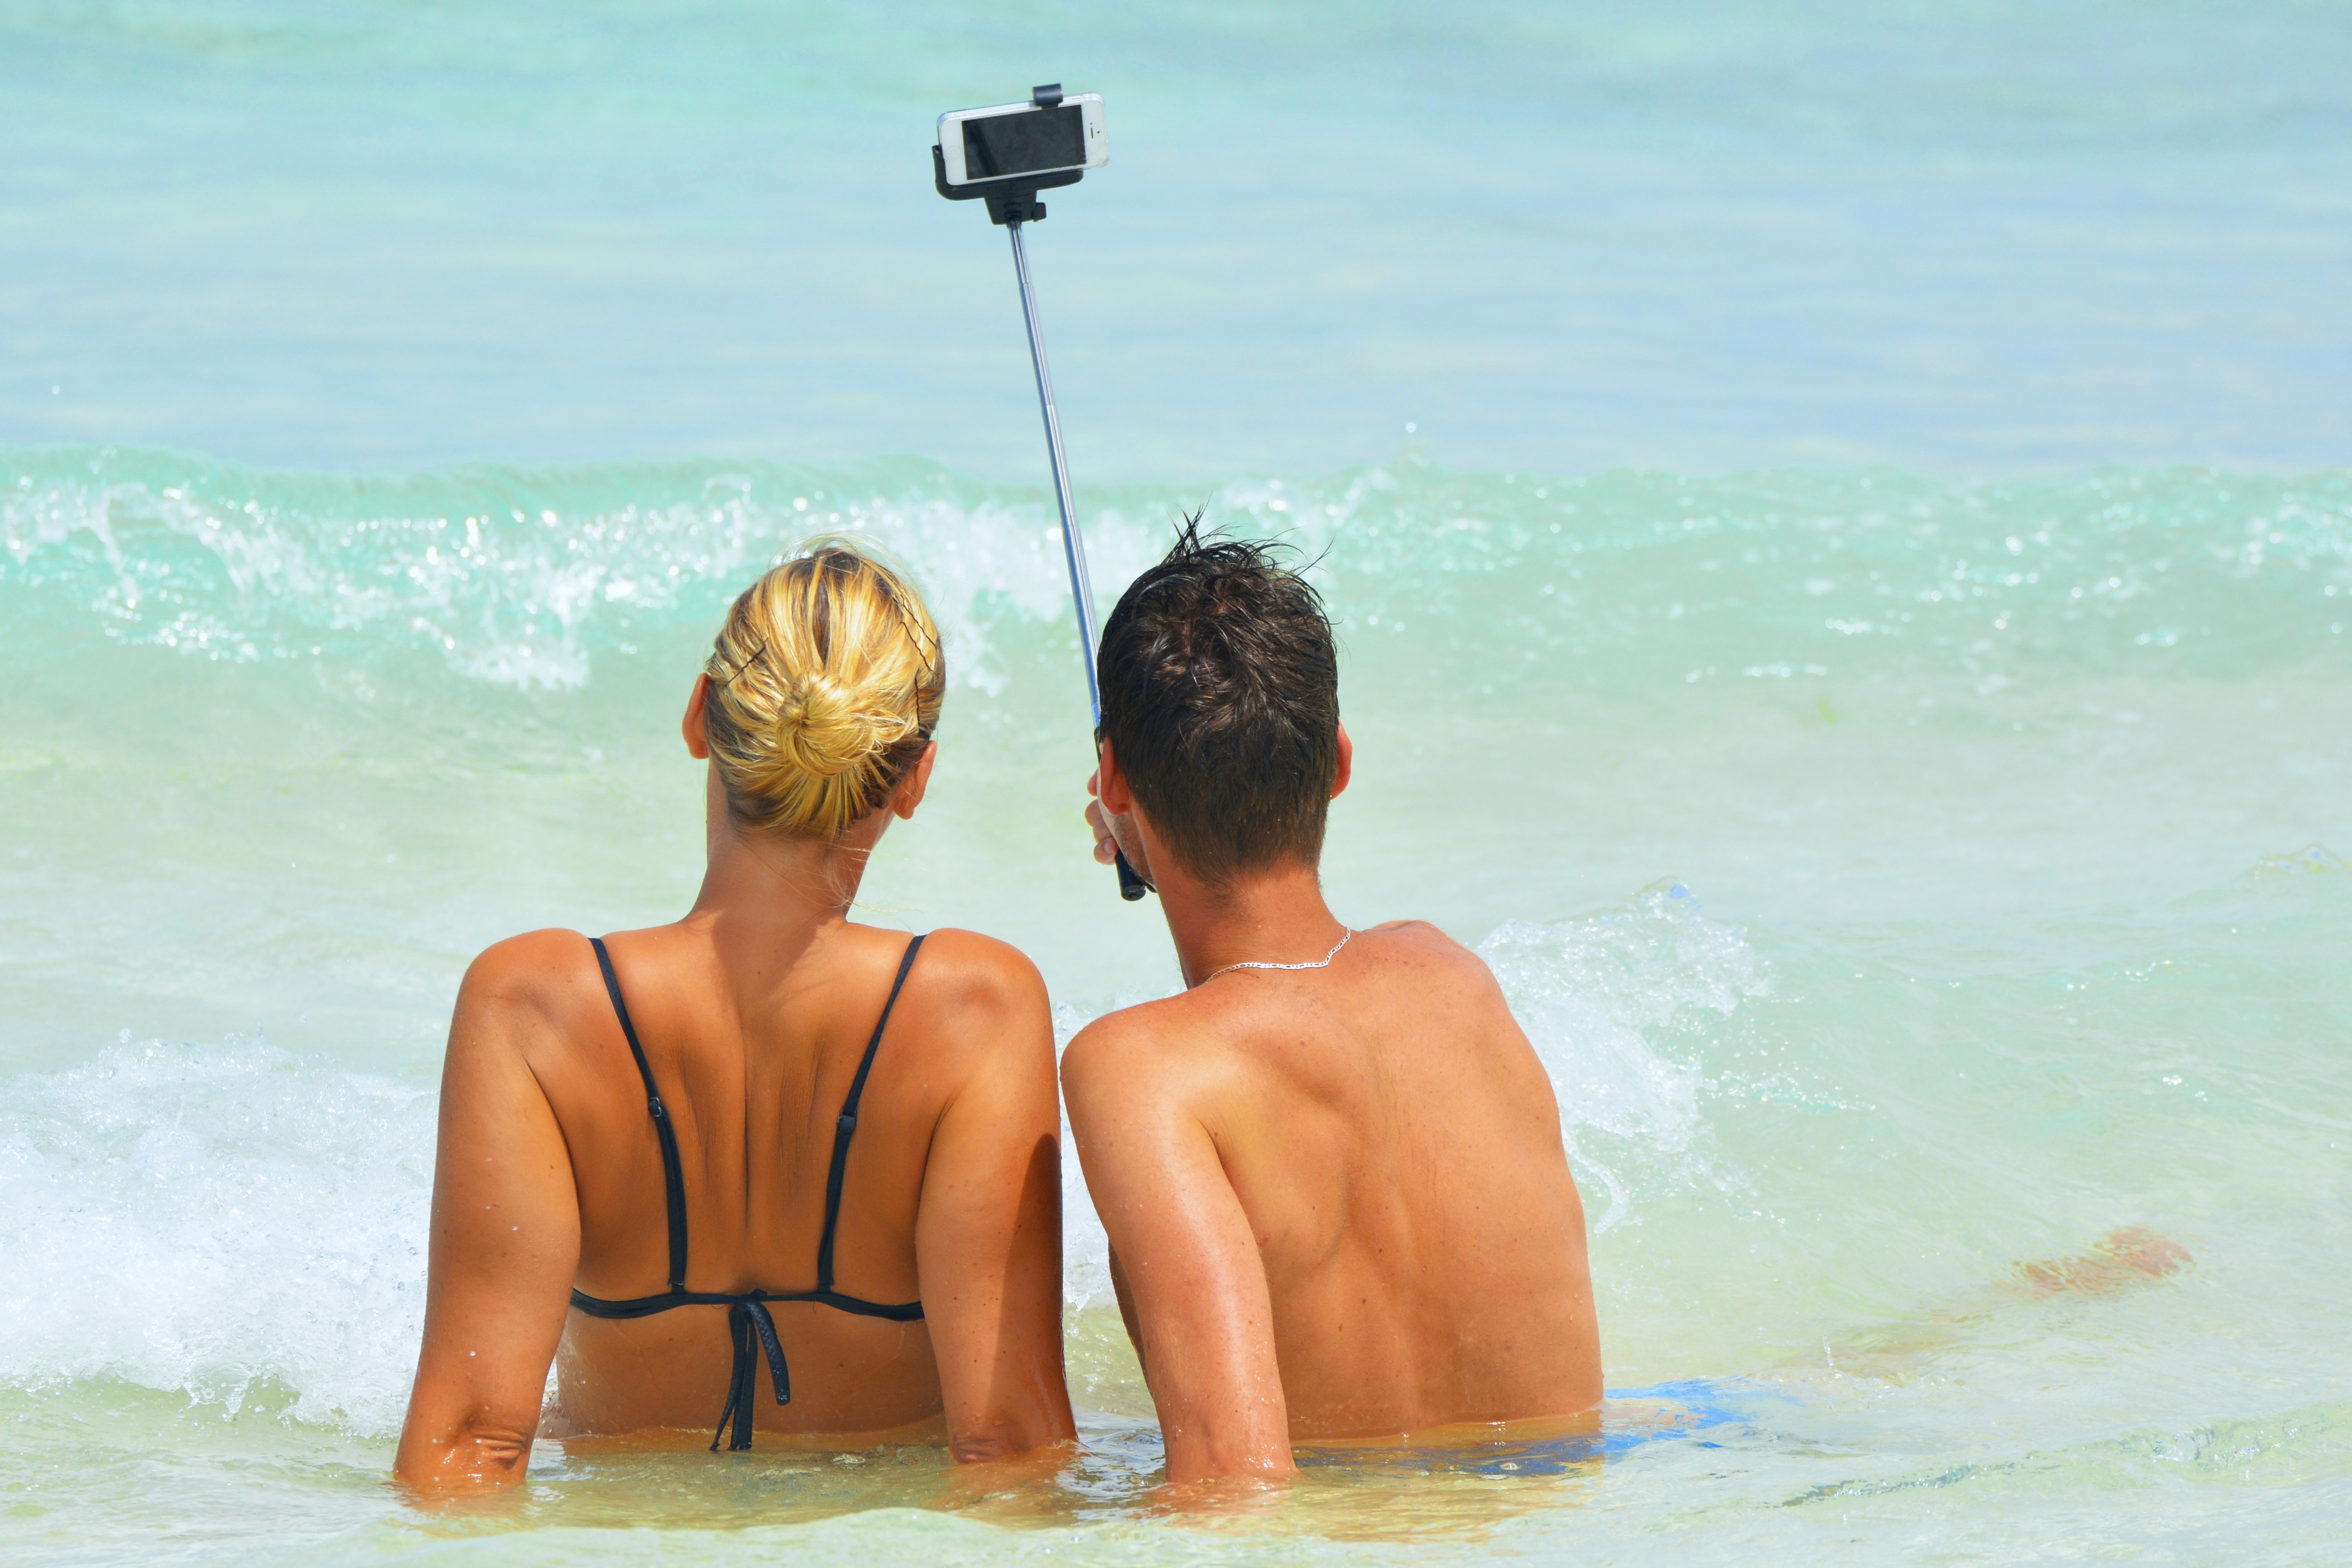
vacation, fun, People on beach, summer, sea, water, beach, human, leisure, photography, ocean, bikini, tourism, holiday, swimwear, sun tanning, happy, caribbean, wave